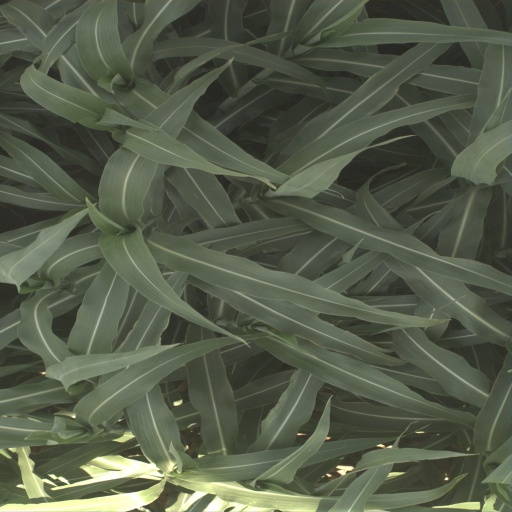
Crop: sorghum